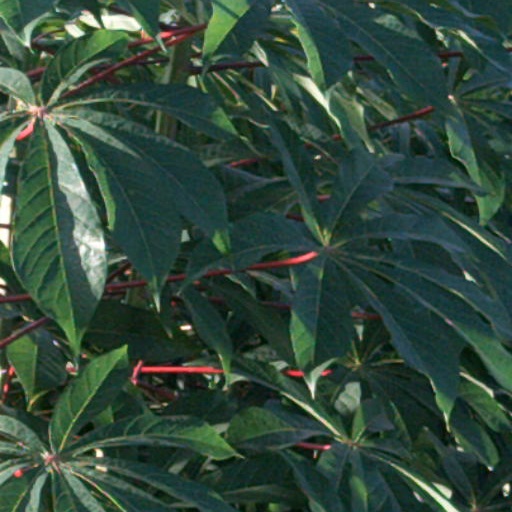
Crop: cassava